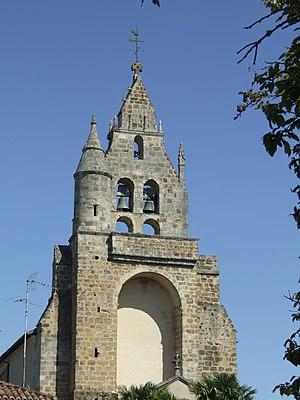
Cet article recense les monuments historiques des Landes, en France.
L'église Saint-Michel est une église catholique située à Sabres, en France.
Le département français des Landes compte 438 églises pour un total de 331 communes, soit une moyenne de 1,32 église par commune. La commune de Parleboscq, née de la réunion de sept paroisses, compte à elle seule sept églises.